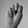
ASL letter: N